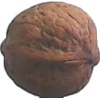
Label: walnut